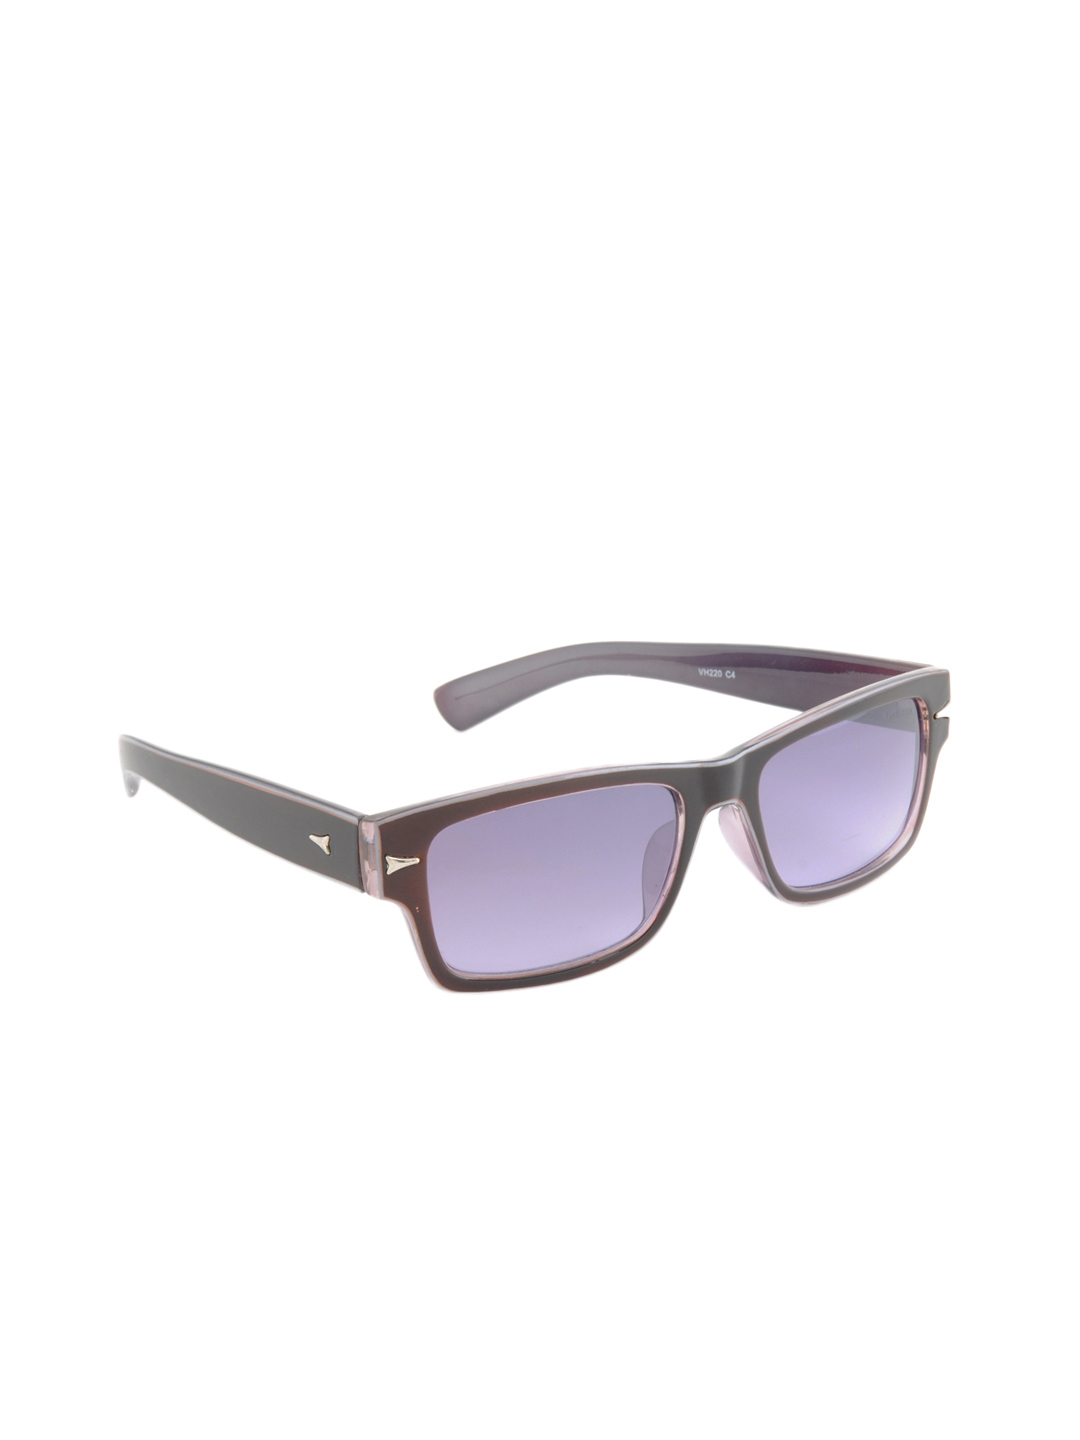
Van Heusen Unisex Purple Sunglasses
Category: Accessories / Eyewear / Sunglasses
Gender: Unisex
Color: Purple
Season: Winter 2016
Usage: Casual